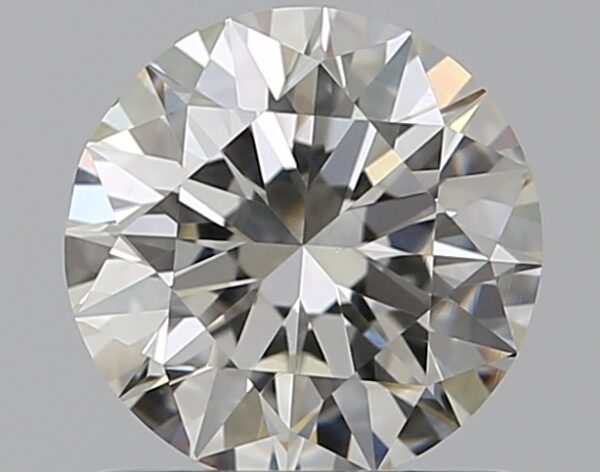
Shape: round
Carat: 0.9
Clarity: VS2
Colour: J
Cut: EX
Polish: EX
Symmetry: EX
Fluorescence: N
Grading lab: GIA
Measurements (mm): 6.16 x 6.2 x 3.85